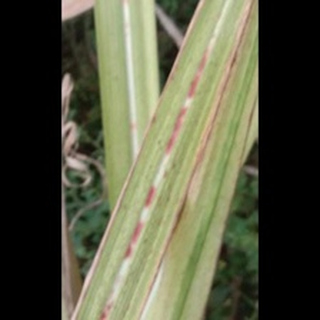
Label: sugarcane_red_rot